Poovan

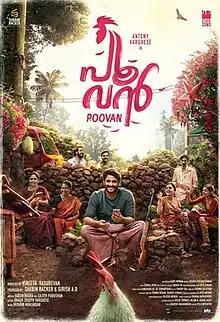
Release poster

Poovan is a 2023 Indian Malayalam-language film directed by Vineeth Vasudevan. The film stars Antony Varghese, Sajin Cherukayil, Vineeth Vishwam and Vineeth Vasudevan. It is produced by Shebin Backer and Girish A.D. and the music is composed by Midhun Mukundan. It was theatrically released on 20 January 2023.